Nashville Seraphs

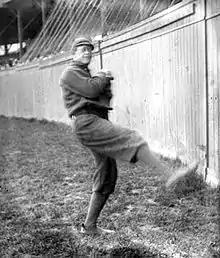
Nashville native Noodles Hahn joined the Seraphs to pitch in exhibition games after the season.

Nashville merchants and the club's directors organized a benefit game for the home team with the full proceeds of ticket sales going directly to the players. The day's festivities included a game between the Seraphs and the Nashville Athletic Club, several dashes including one for the "slow championship" between Herman, Sweeney, and Mrzena, a boxing match between Knoll and Lynch, Stallings would attempt to break the world's record for rounding the bases, and players would compete in long distance throwing and sliding competitions. About 1,600 tickets were sold at 50 cents apiece to the September 18 benefit, which was won by the Seraphs, 4–2, when the game was called after six innings so the athletic program could be gotten in before dark. Herman finished last in the slow race, the boxing match was a draw, and Stallings won the throwing contest.